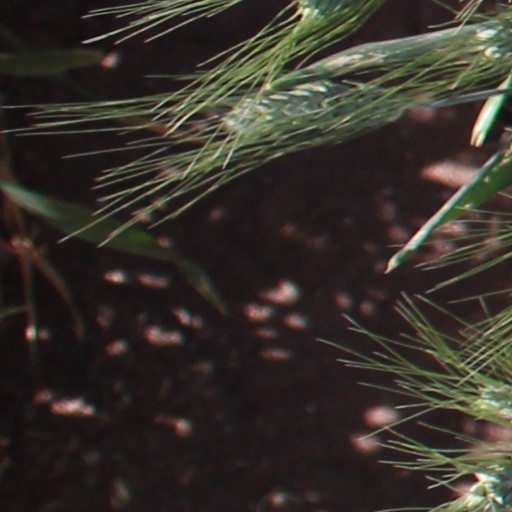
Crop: wheat